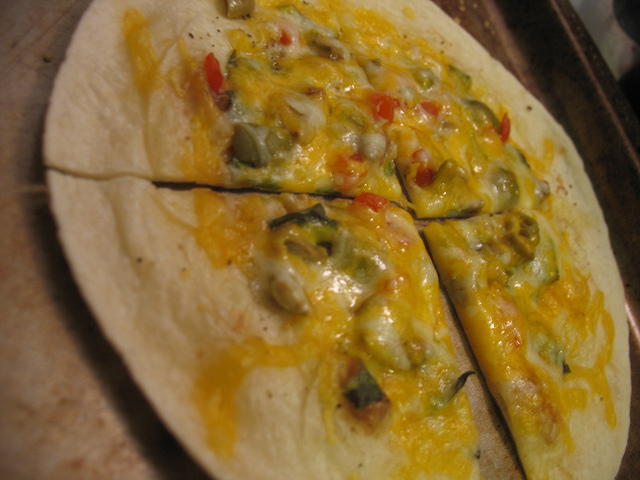
user: Given an image and a question. Answer the question in a short answer. Question: What do people typically call this type of bread? Short Answer:
assistant: pita